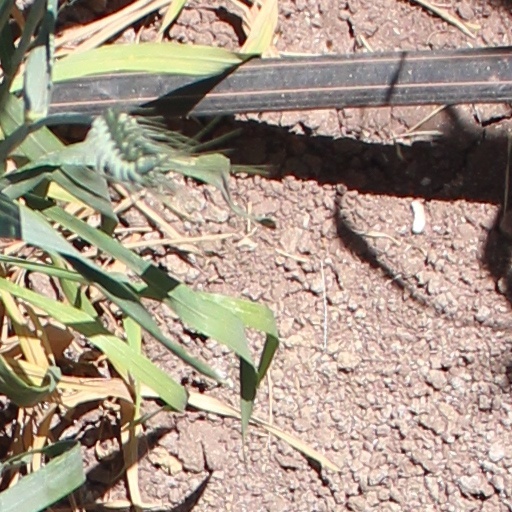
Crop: wheat